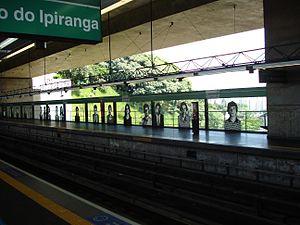
La ligne 2 - Vert du métro de São Paulo est une ligne de métro de la ville de São Paulo. Elle relie la station Vila Madalena et la station Vila Prudente. La ligne passe sous l'avenue Paulista.